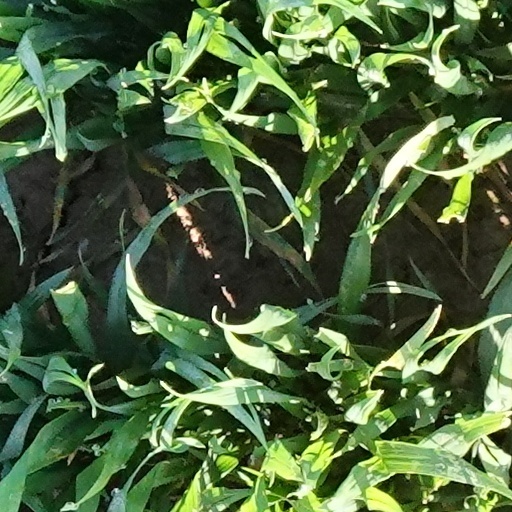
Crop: wheat